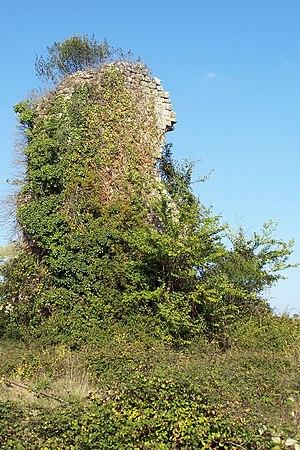
Vestiges du château de Aillas (Gironde, France)
Les vestiges du château d'Aillas sont situés sur la commune d'Aillas, dans le département de la Gironde, en France.
Cet article recense les monuments historiques français classés en 1886.
Aillas est une commune du Sud-Ouest de la France, située dans le département de la Gironde, en région Nouvelle-Aquitaine.